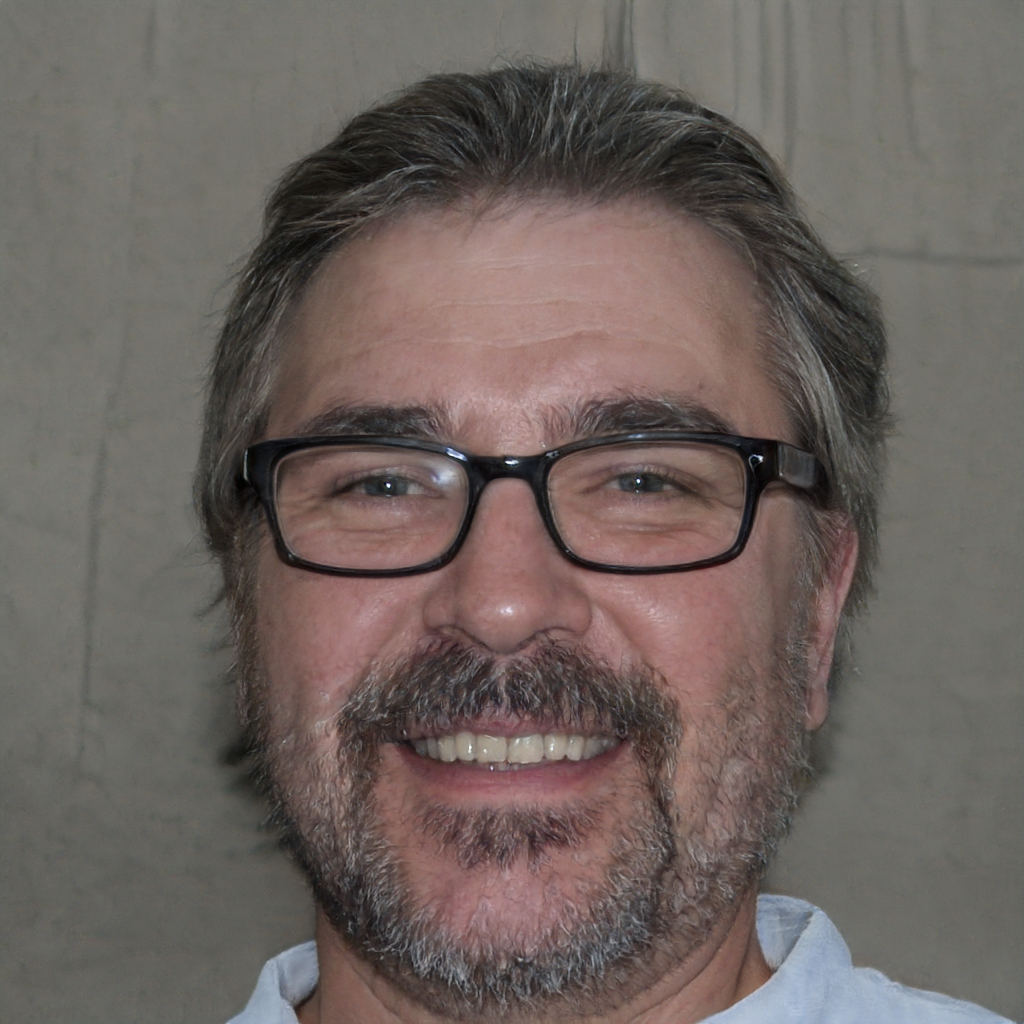
Gender: Male